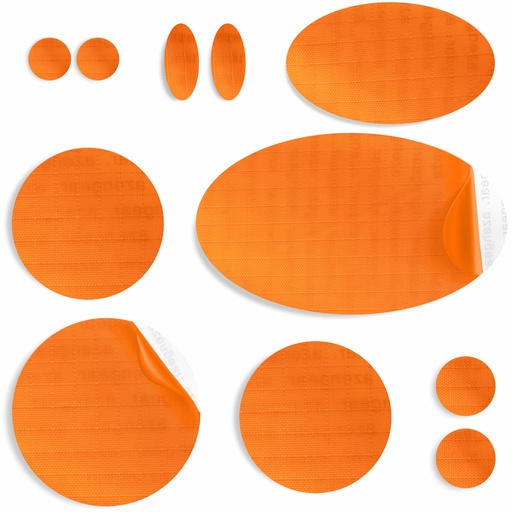
aZengear Down Jacket Repair Patches | Pre-Cut, Self-Adhesive, Soft, Waterproof, Tear-Resistant Rip-Stop Nylon Fabric to Fix Holes in Clothing, Sleeping Bags, Ski Pants (11 Pieces, Orange)
Brand: aZengear
Category: Arts & Entertainment > Hobbies & Creative Arts > Arts & Crafts > Art & Craft Kits > Fabric Repair Kits